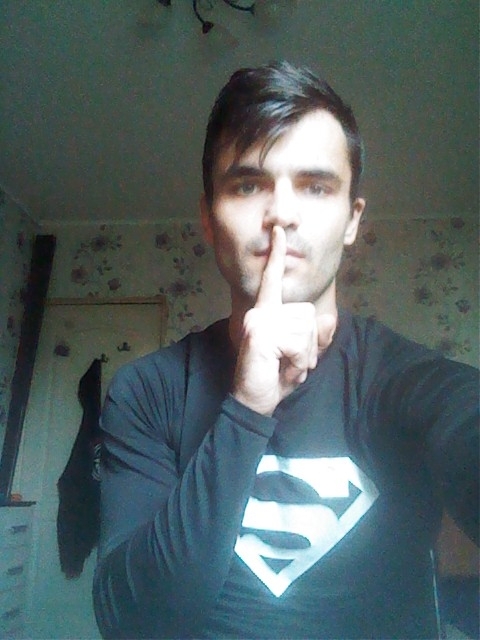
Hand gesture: mute